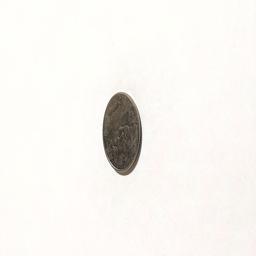
Label: 1_New_Front